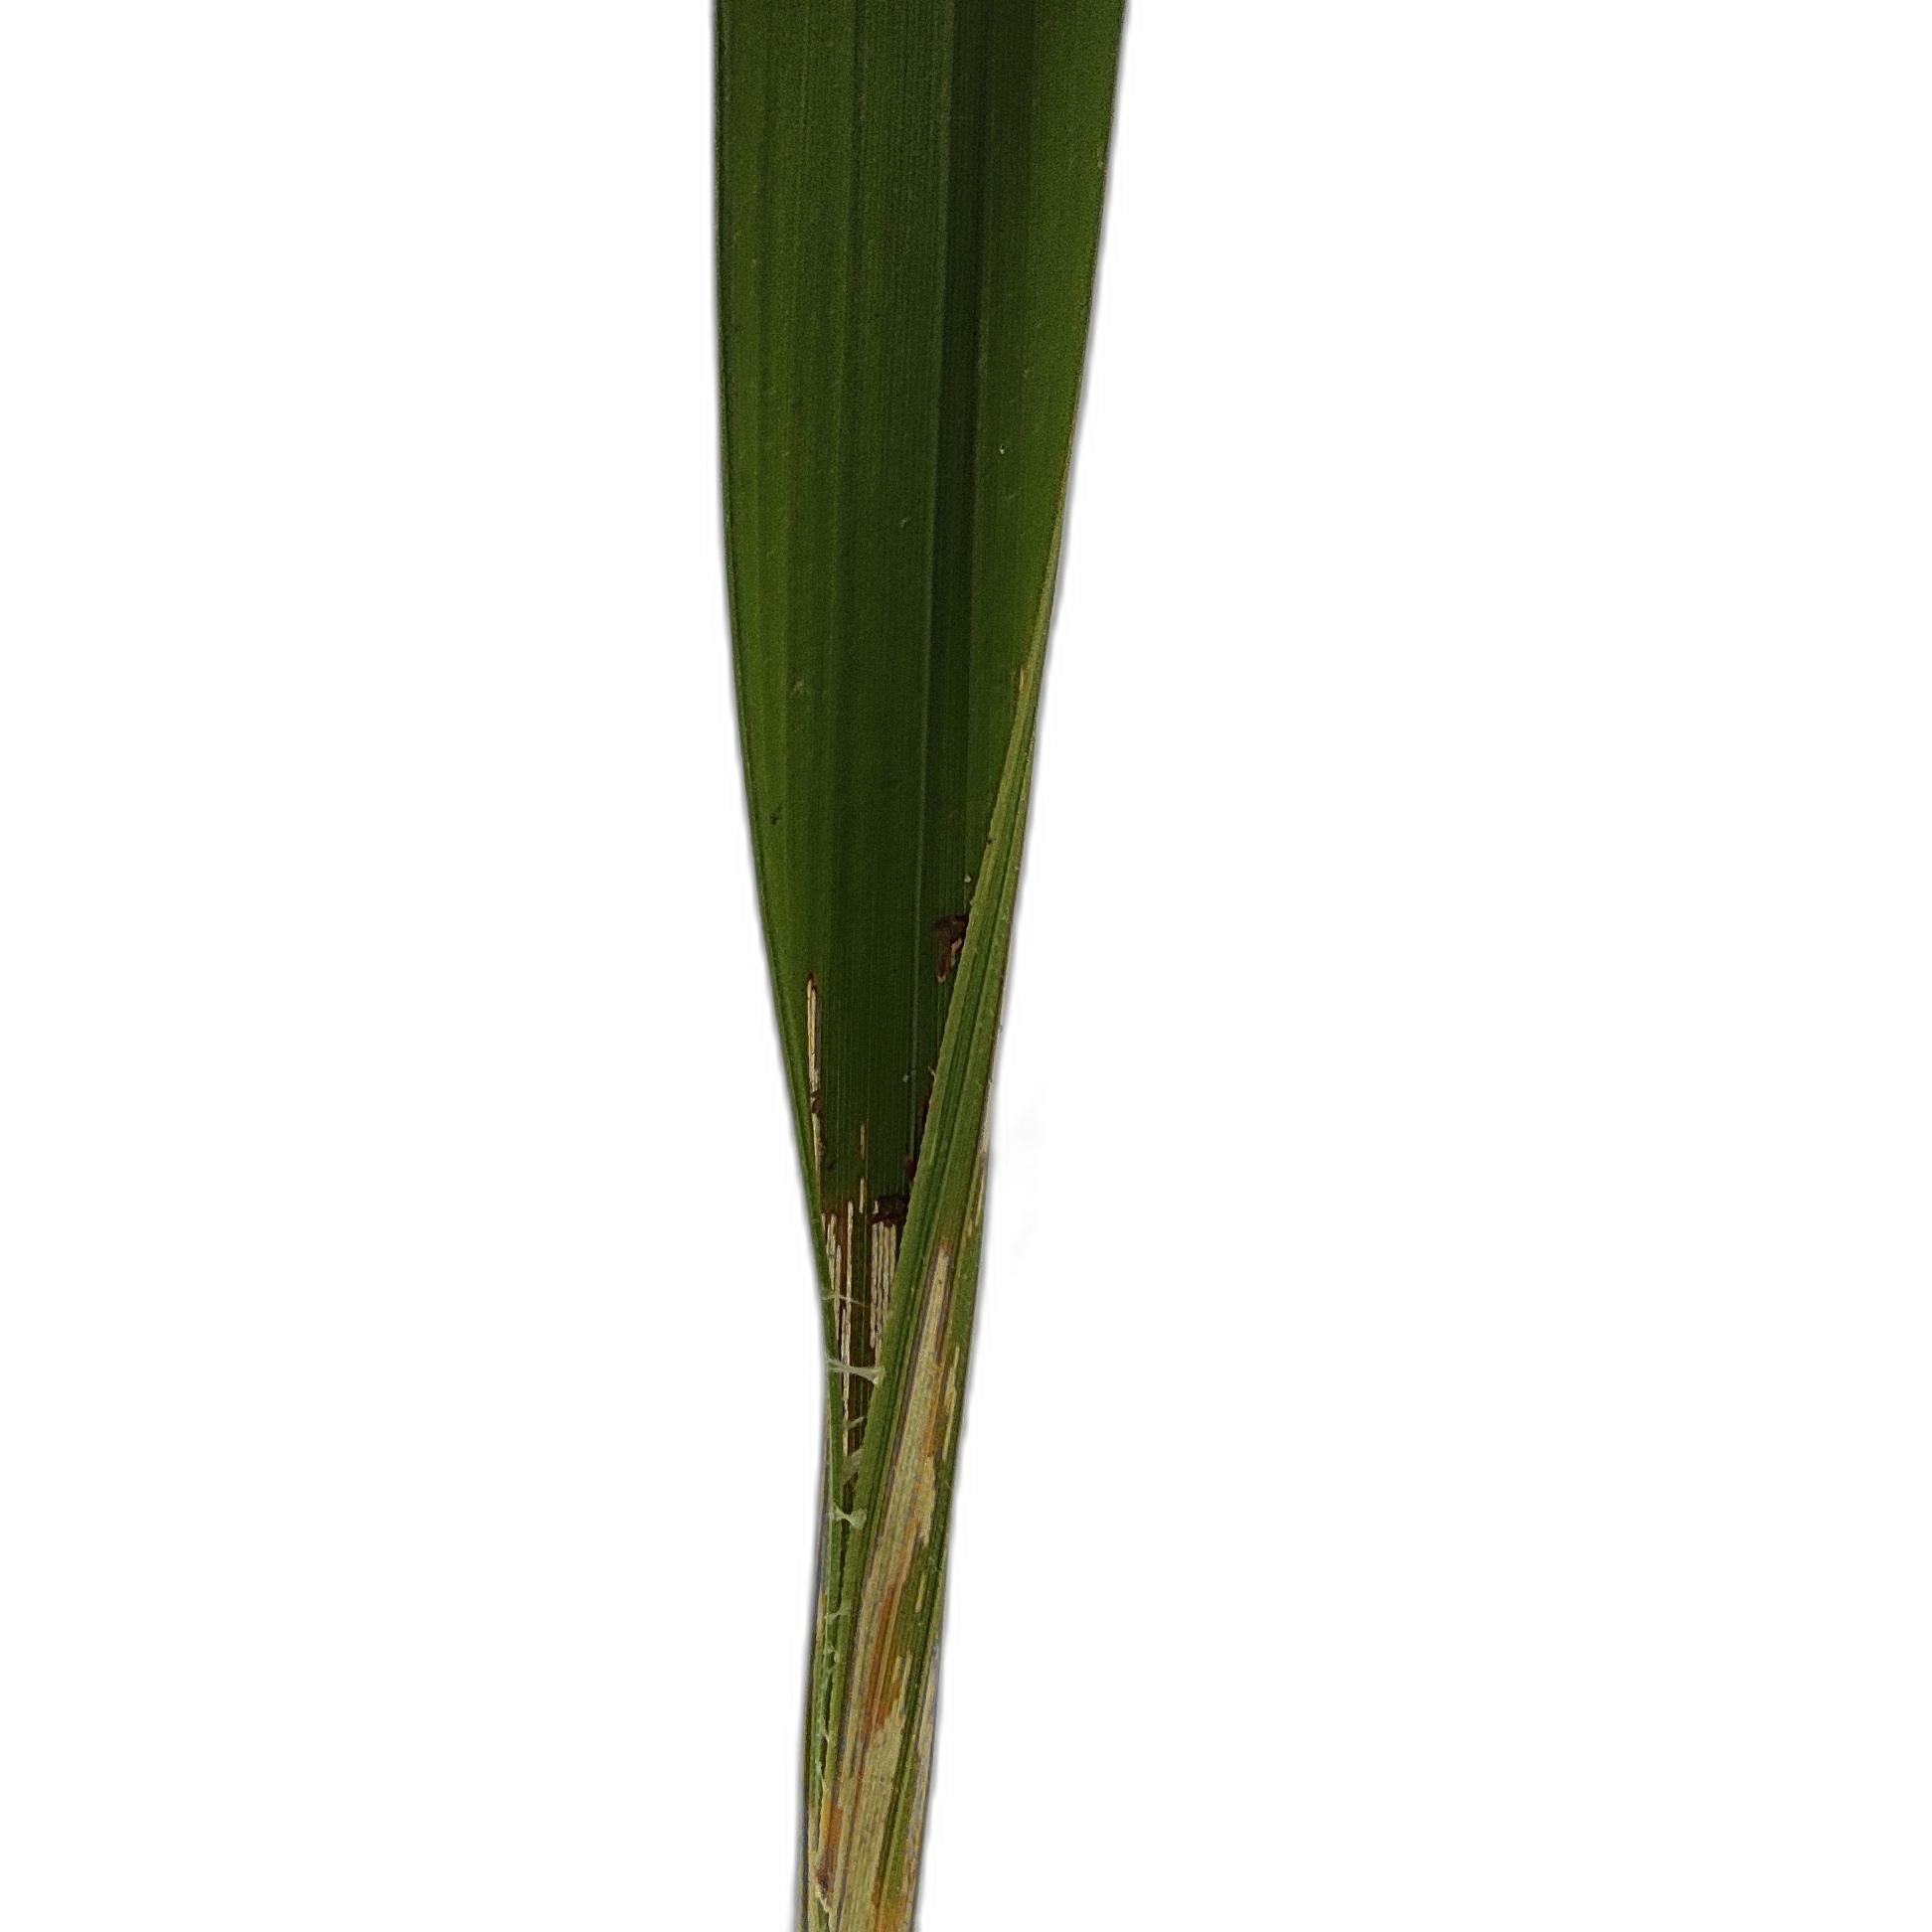
Label: Leaf Scald